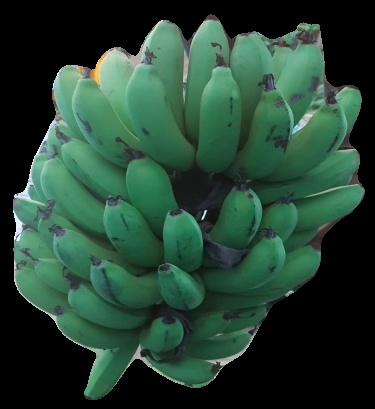
Variety: pachbale
Grade: grade2